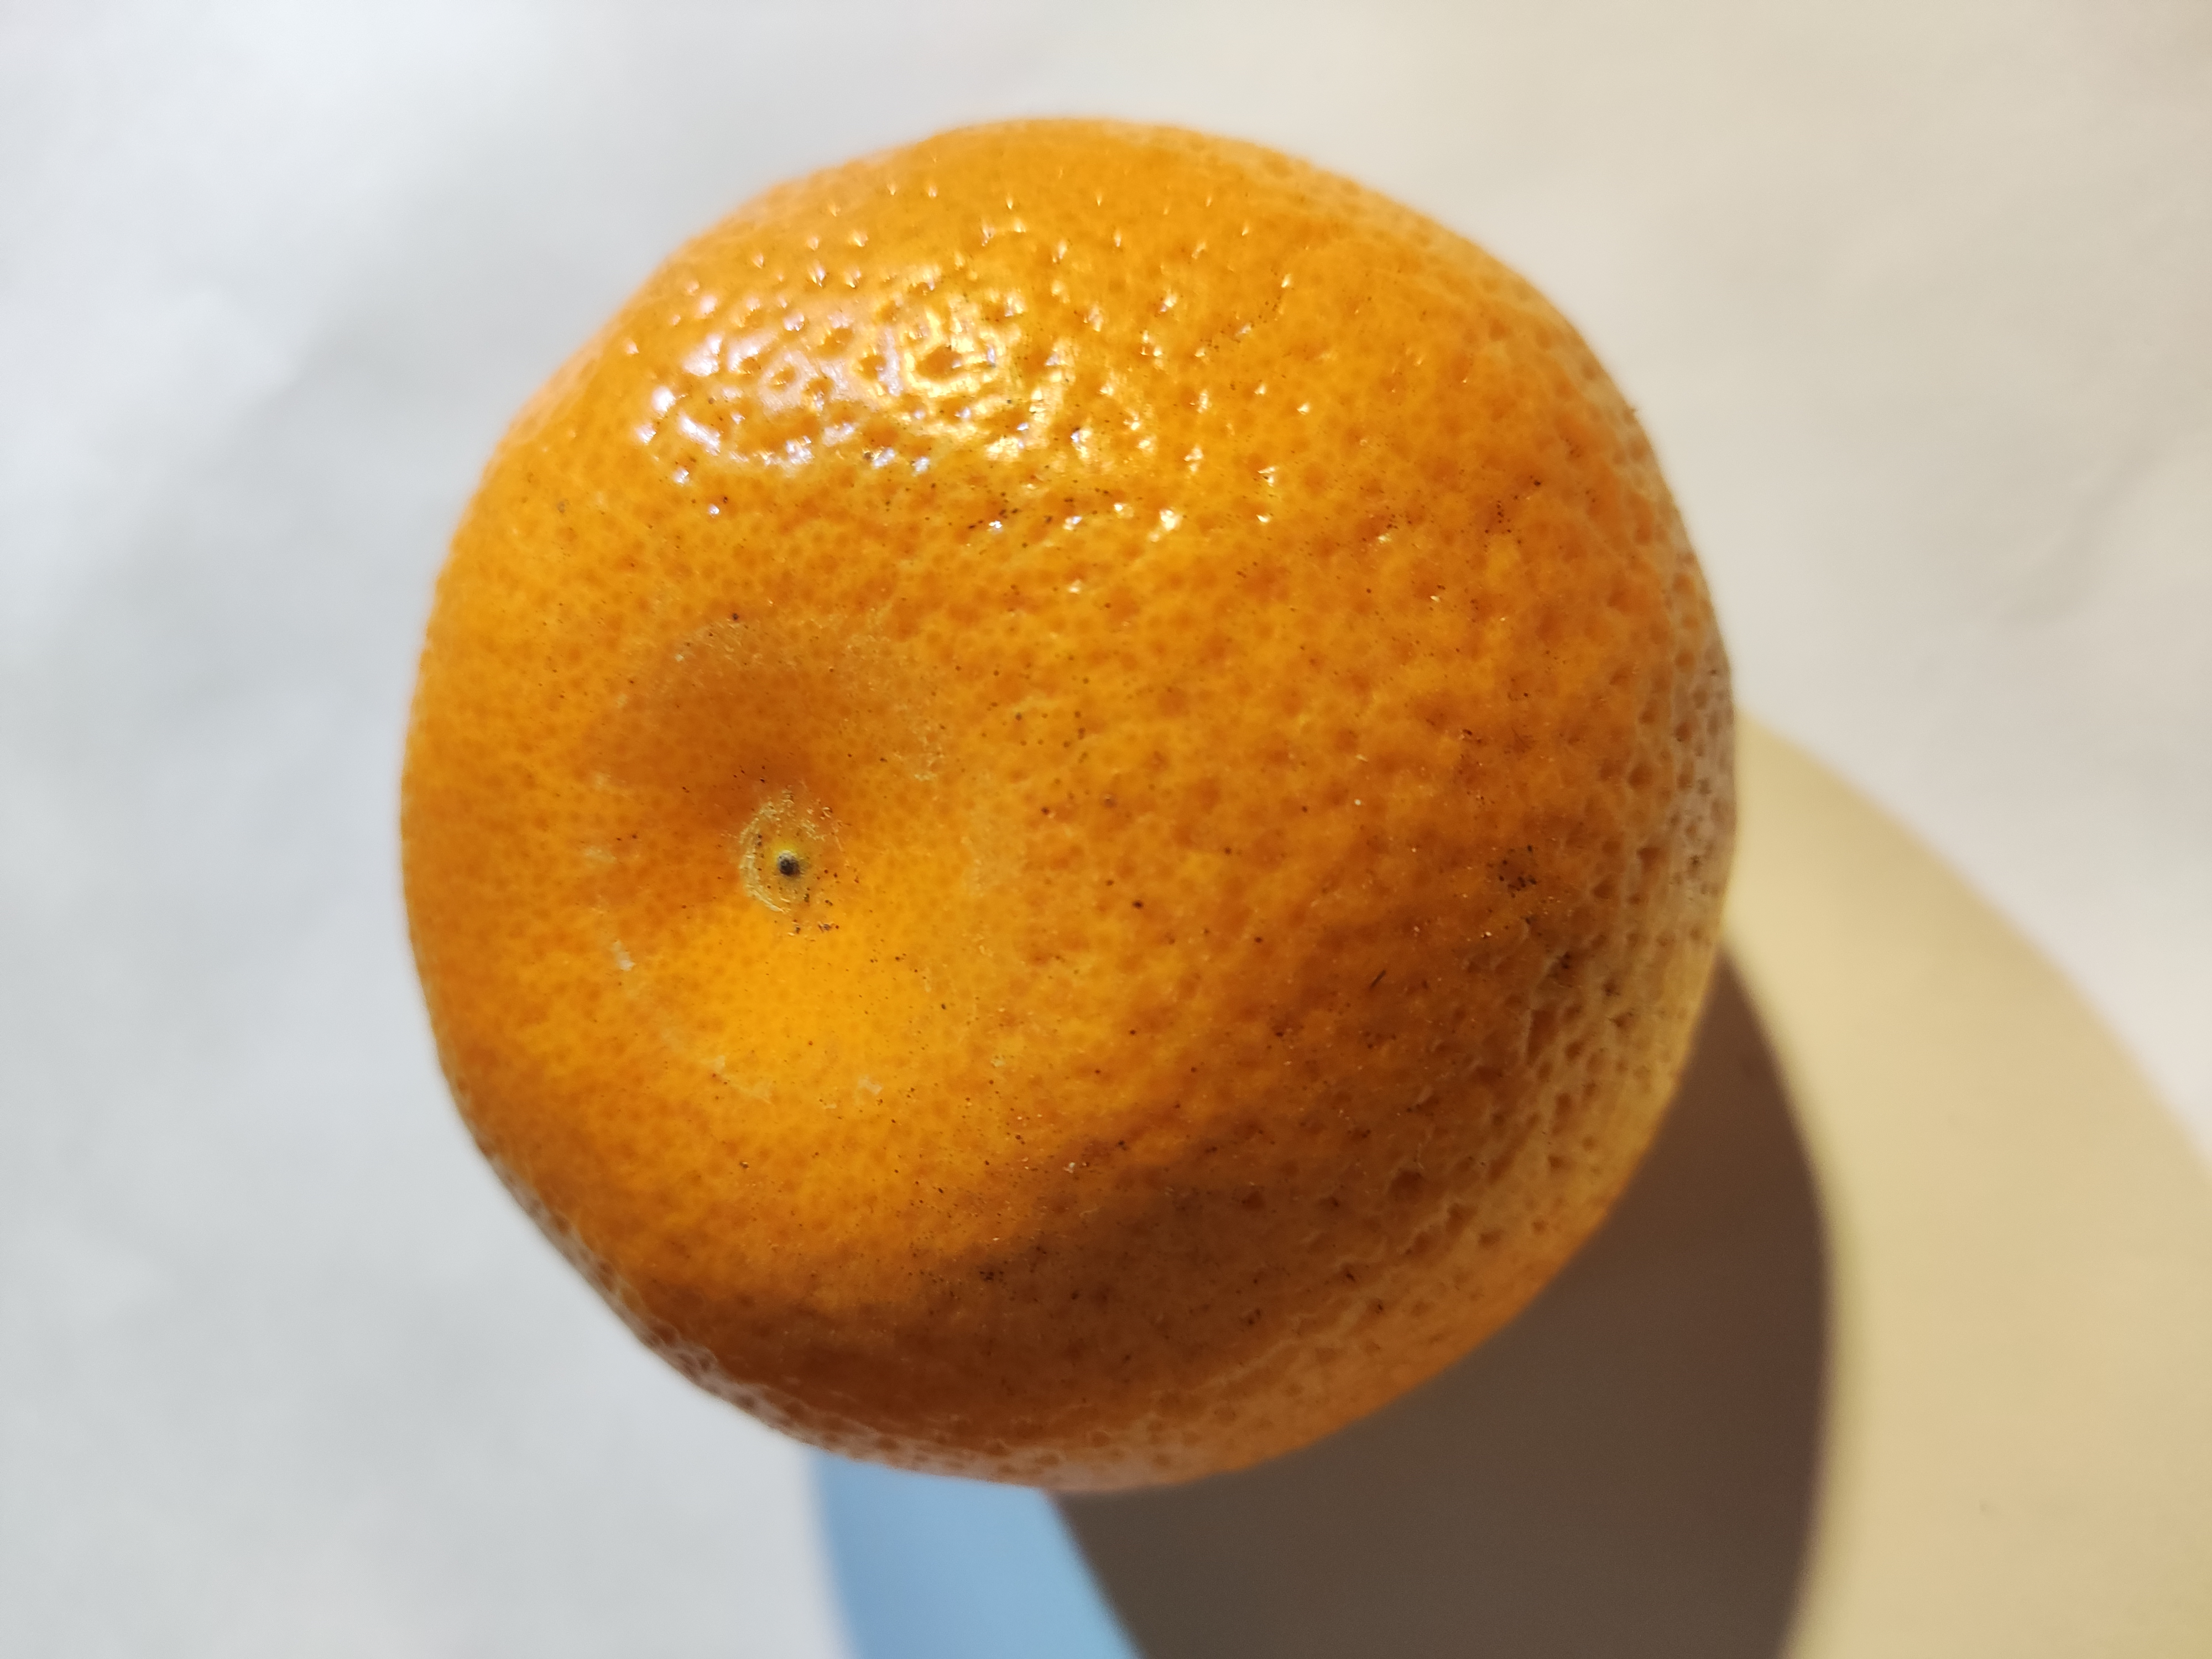
Fruit: orange
Condition: fresh